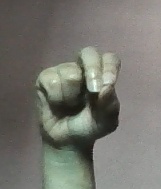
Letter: gaaf